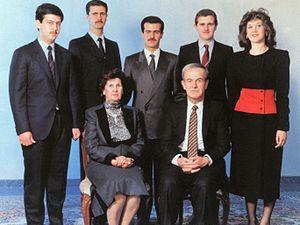
Bushra al-Assad, née le 24 octobre 1960, est le premier enfant et la seule fille de Hafez el-Assad, qui était le président syrien, de 1971 à 2000. Elle est la sœur de l'actuel président syrien Bachar el-Assad. Elle est la veuve d'Assef Chaoukat, le sous-chef d'état-major des Forces armées syriennes et ancien chef du service des renseignements militaire syriens, qui a été tué dans un attentat, le 18 juillet 2012.
Anissa Ahmed Makhlouf est l'épouse de l'ancien président syrien Hafez el-Assad et la mère de l'actuel président Bachar el-Assad.
Les alaouites ou alawites, également appelés noseïris ou nusayris, ou ansariyas, sont un groupe ethnique et religieux issu du djébel Ansariya au nord de la Syrie. Ils pratiquent une forme de chiisme duodécimain.